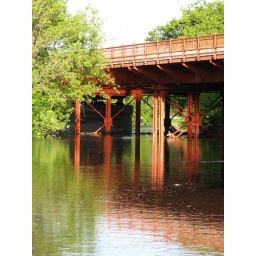
A train bridge spanning the Red River in Fargo, North Dakota.